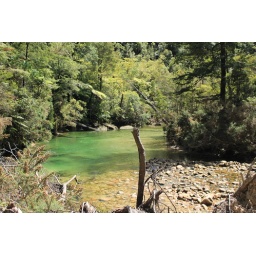
In any rate, it was a pretty green pool in close proximity to the sign for Cleopatra's pool